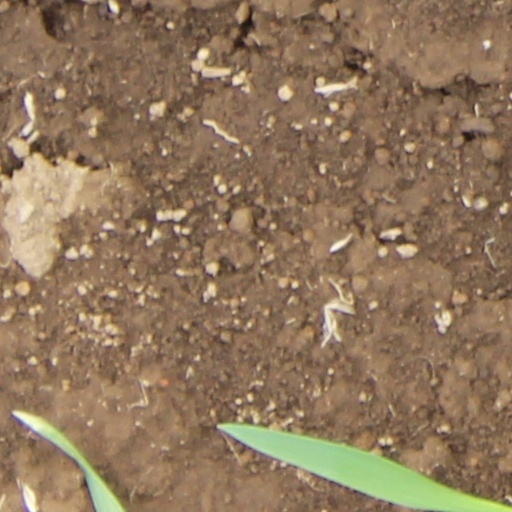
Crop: wheat